Twilight

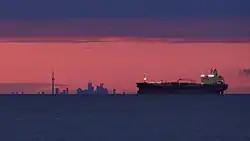

Nautical twilight occurs when the geometric center of the Sun is between 12° and 6° below the horizon.